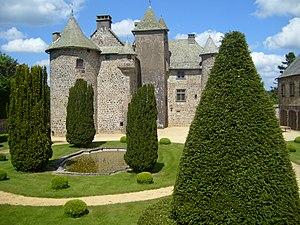
Cet article recense une partie des monuments historiques du Puy-de-Dôme, en France.
Le Démon de midi est un roman de l’écrivain français Paul Bourget paru en 1914 aux éditions Plon-Nourrit à Paris. Ce roman à thèse à forte teneur idéologique, comme L'Étape ou Un divorce, permet à l’académicien de développer les thèmes sociaux, politiques et religieux qui lui sont chers et qu’il a découverts en lisant Joseph de Maistre, théoricien de la Contre-révolution : la lutte contre les idées révolutionnaires et la défense de l’Église catholique, de la famille traditionnelle et des valeurs patriotiques. En décrivant les milieux ecclésiastiques de l’époque, alors agités selon lui par des controverses dangereuses, Paul Bourget affirme la nécessité d’une discipline de l’esprit et des mœurs et, conséquemment, d’une autorité supérieure à toute discussion, d’un magistère infaillible qui règle cette discipline.
Cet article recense les sites naturels protégés dans le Puy-de-Dôme, en France.
Le château de Cordès est situé sur la commune d'Orcival, à 900 m d'altitude, dans le département du Puy-de-Dôme en Auvergne-Rhône-Alpes.